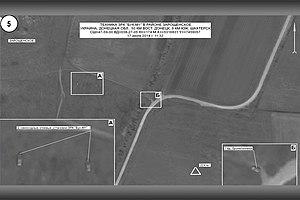
Image satellite présentée par le Ministère de la Défense russe lors d'une conférence de presse à propos de l'accident du vol MH17 qui déclare qu'elle date du 17 juillet 2014 et qu'elle montre le secteur de la route des vols civils quelques heures avant l'accident. Sur la photo, on indique que deux véhicules SAM ""Buk-M1"" ainsi qu'un véhicule blindé sont marqués dans la région du village de Zarochtchenskoïe."
Le 17 juillet 2014, le Boeing 777-200ER assurant le vol 17 de Malaysia Airlines reliant Amsterdam à Kuala Lumpur est abattu en vol dans la région de Donetsk, dans l'est de l'Ukraine, où un conflit armé est alors en cours mais sans que le survol soit interdit aux avions civils. L'accident ne laisse aucun survivant parmi les 283 passagers et 15 membres de l'équipage de l'avion.